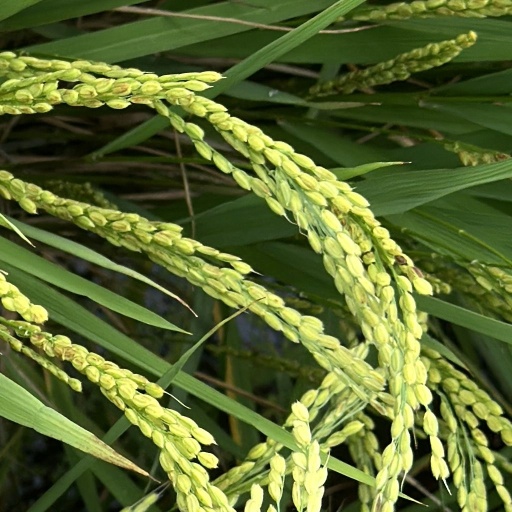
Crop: rice